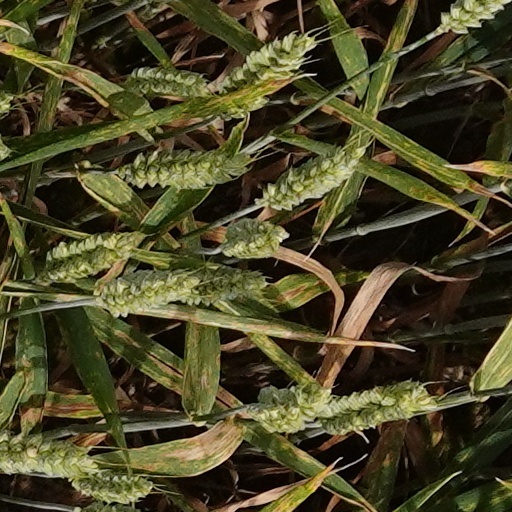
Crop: wheat